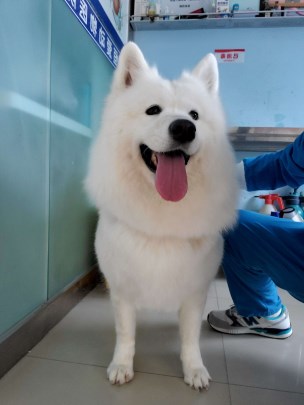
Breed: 2192-n000088-Samoyed